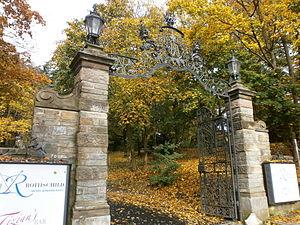
La villa Rothschild, située à Königstein im Taunus, était avant la Seconde Guerre mondiale une villa de vacances et de cure pour la famille Rothschild. En 1948-1949 elle est utilisée comme lieu de réunion du Conseil parlementaire. Actuellement la villa a été transformée en hôtel de luxe.